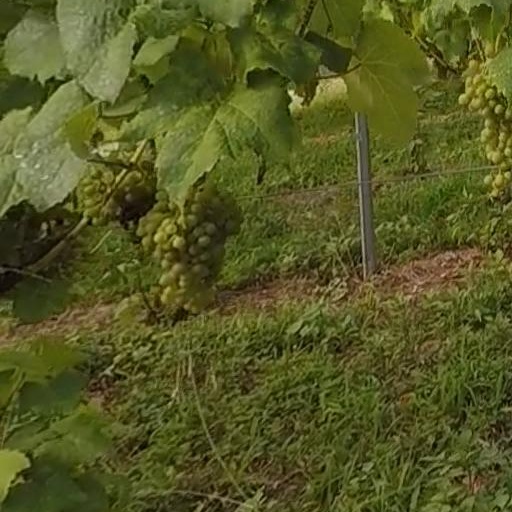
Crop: grape